Andreas Bjørn

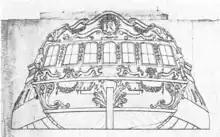
Construction drawing for the frigate "Enigheden", the first ship built at Bjørn's shipyard.

In 1732, Bjørn bought Grønnegård Harbour at the southern tip of Christianshavn. He mainly used the area as a lumberyard. In the same year, he also bought Niels Alsing's lumberyard at the other end of Strandgade. The property reached all the way from Strandgade to Christianshavn Canal and was partly lined with a row of wooden warehouses along the street. He demolished most of the buildings and constructed a house for his own use (now known as the Andreas Bjørn House) at the corner of Strandgade and Bådsmandsstræde in 1734. He also constructed a number of warehouses and workshops on the land. In 1733, he was permission to establish a dockyard on reclaimed land to the north of his new property. Separated from the rest of Christianshavn by a branch of Christianshavn Canal (now Wilders Kanal), his dockyard became known as Bjørnsholm (Bjørn's Isle). Approximately 50 ships were built at the dockyard. Some of them were used by himself in oversea trade, while others were commissions from other trading houses or the government..